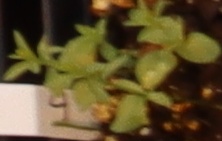
Label: Flax